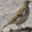
Label: bird